The Glamour Chase

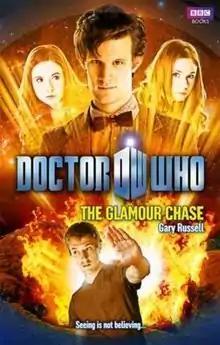

The Glamour Chase is a book in the Doctor Who New Series Adventures collection, and is the sixth novel to feature the Eleventh Doctor. It saw the reappearance of the Glamour which debuted in "Ghosts of India".